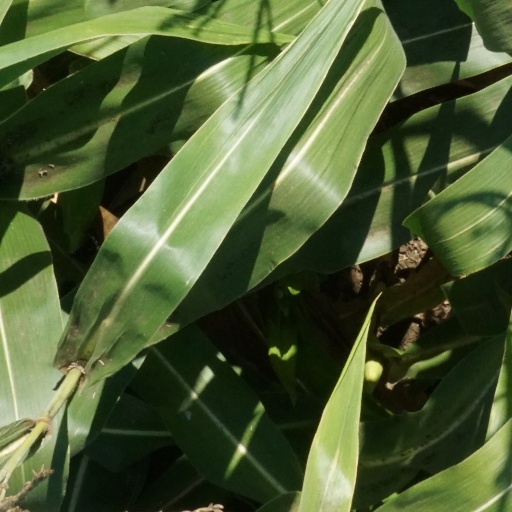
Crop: maize; corn